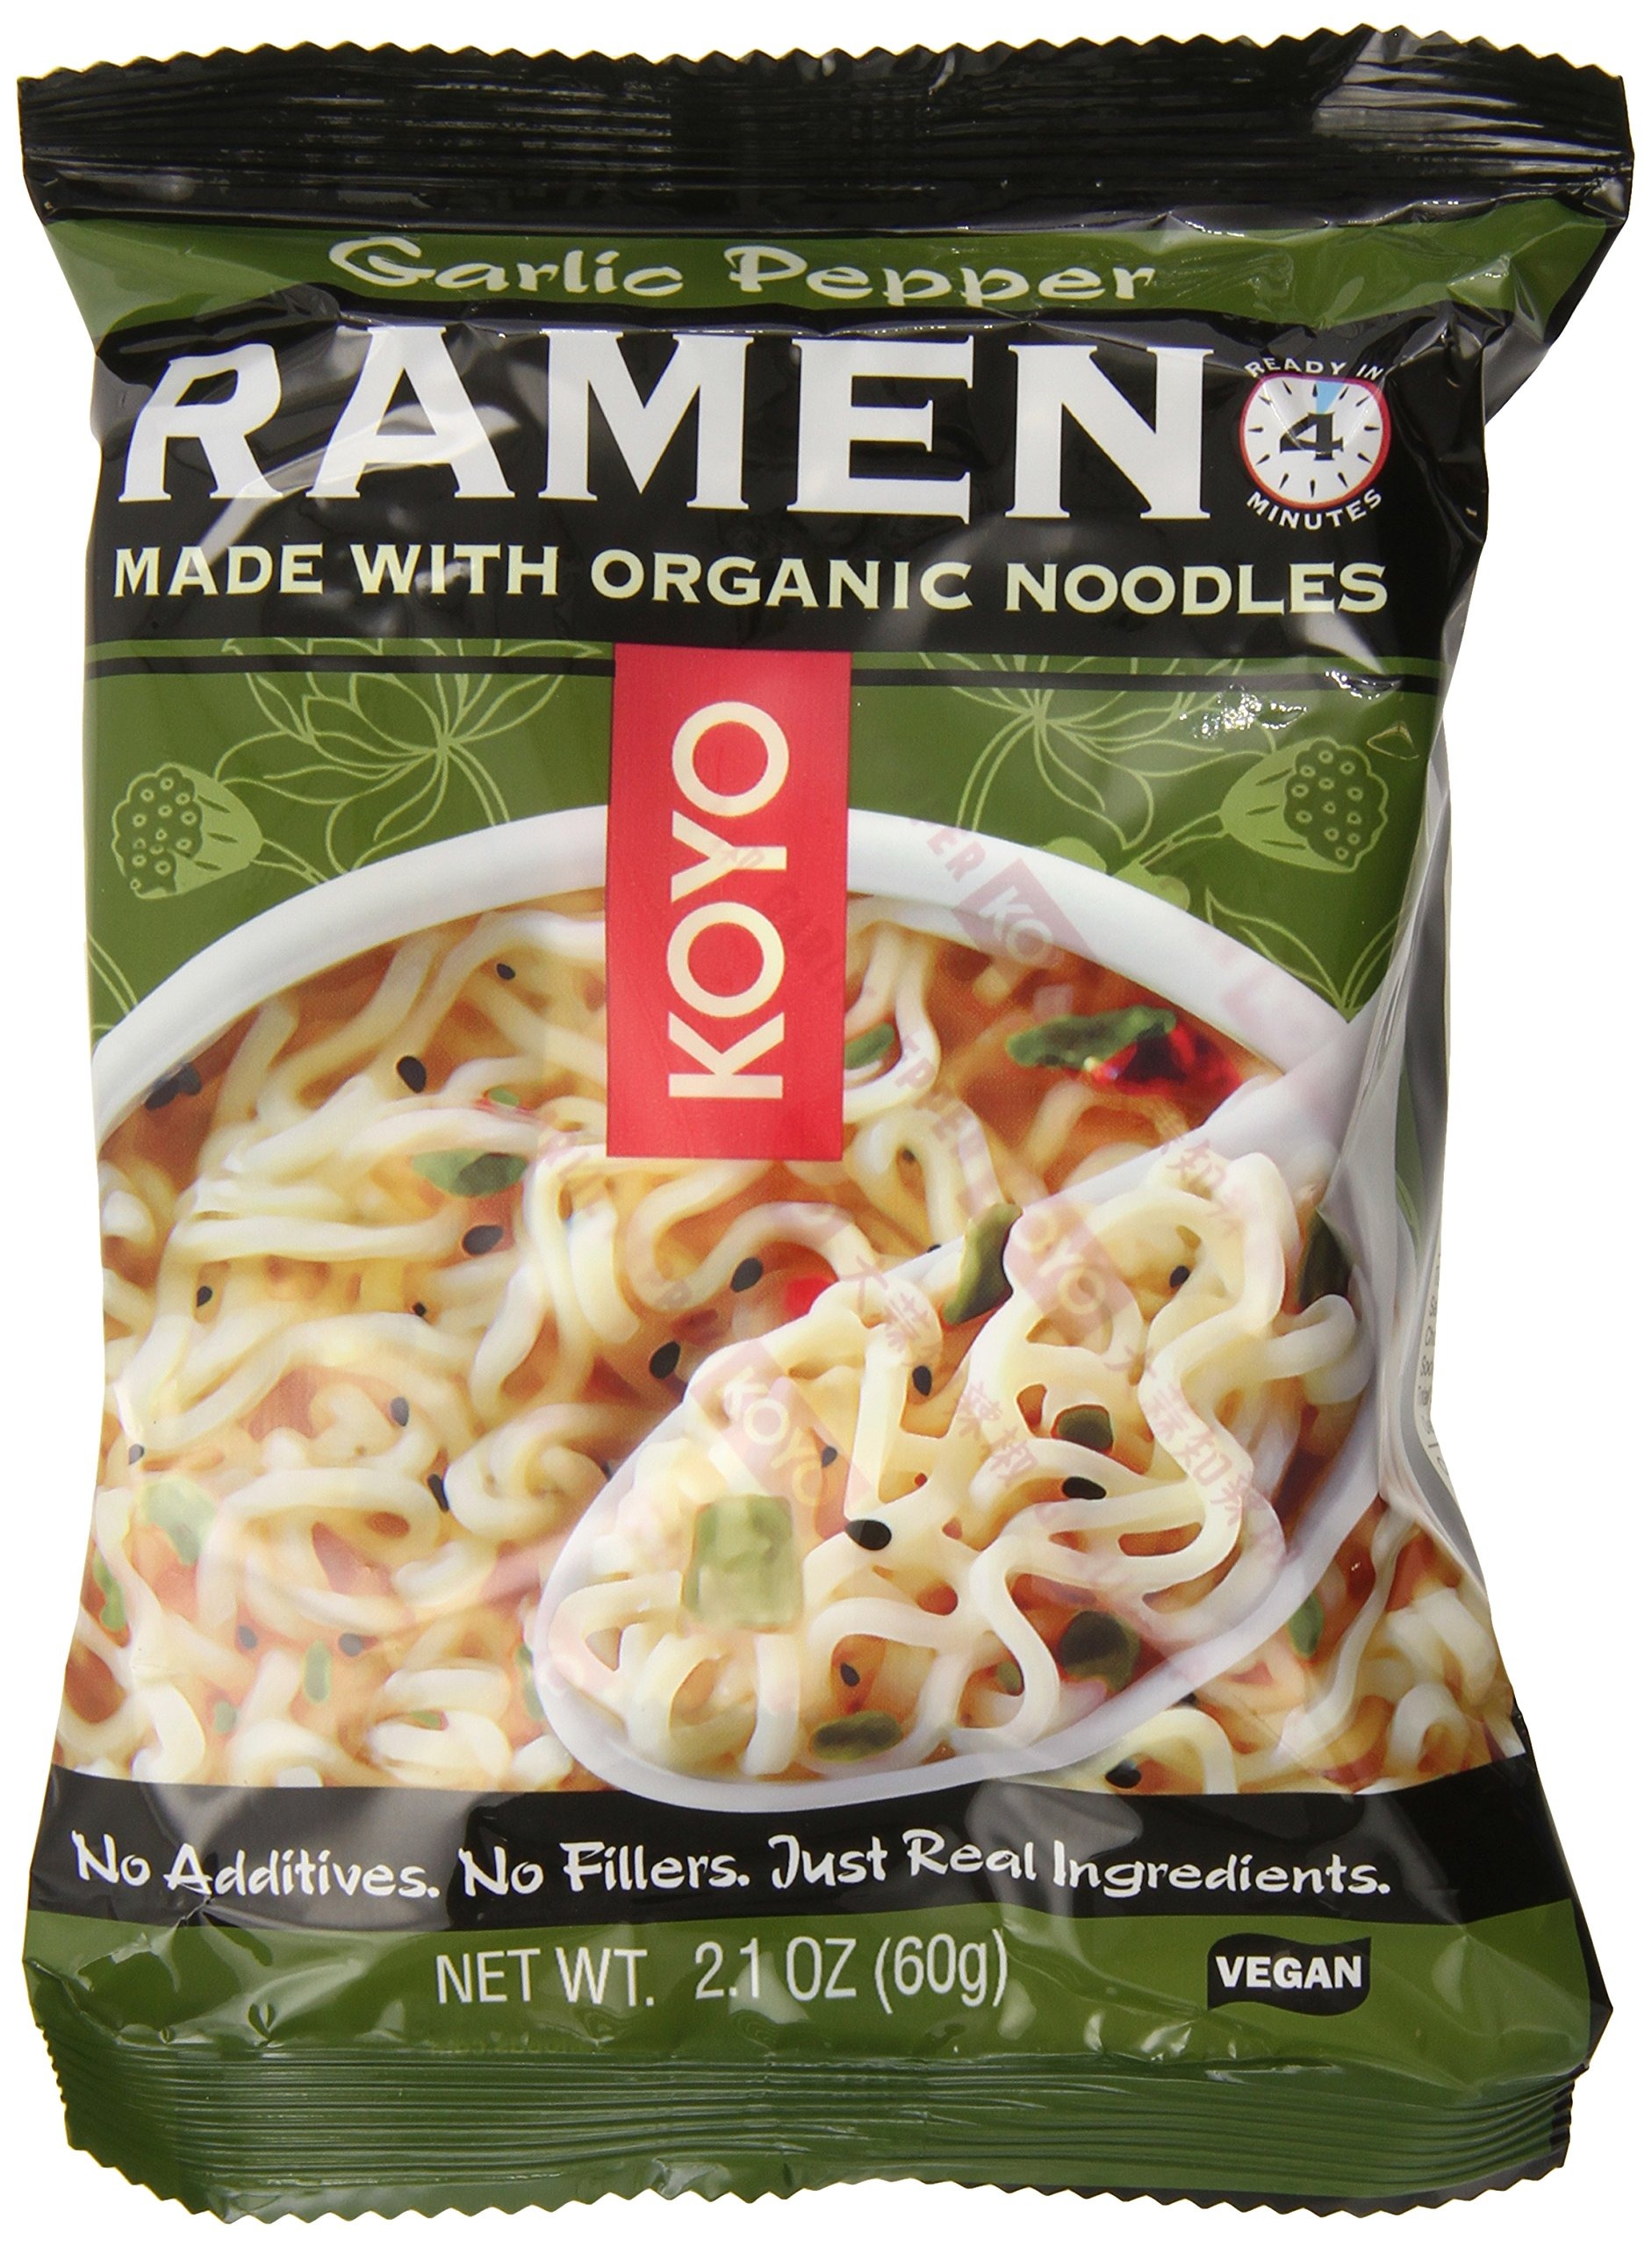
Item Name: Koyo Ramen, Garlic Pepper, 2.1 Ounce (Pack of 12)
Bullet Point 1: Pack of twelve, 2.1-ounce (total of 25.2-ounce)
Bullet Point 2: Made from only pure natural ingredients
Bullet Point 3: Contains no preservatives
Bullet Point 4: Contains no MSG
Bullet Point 5: Vegan product
Value: 25.2
Unit: Ounce

Price: 30.3